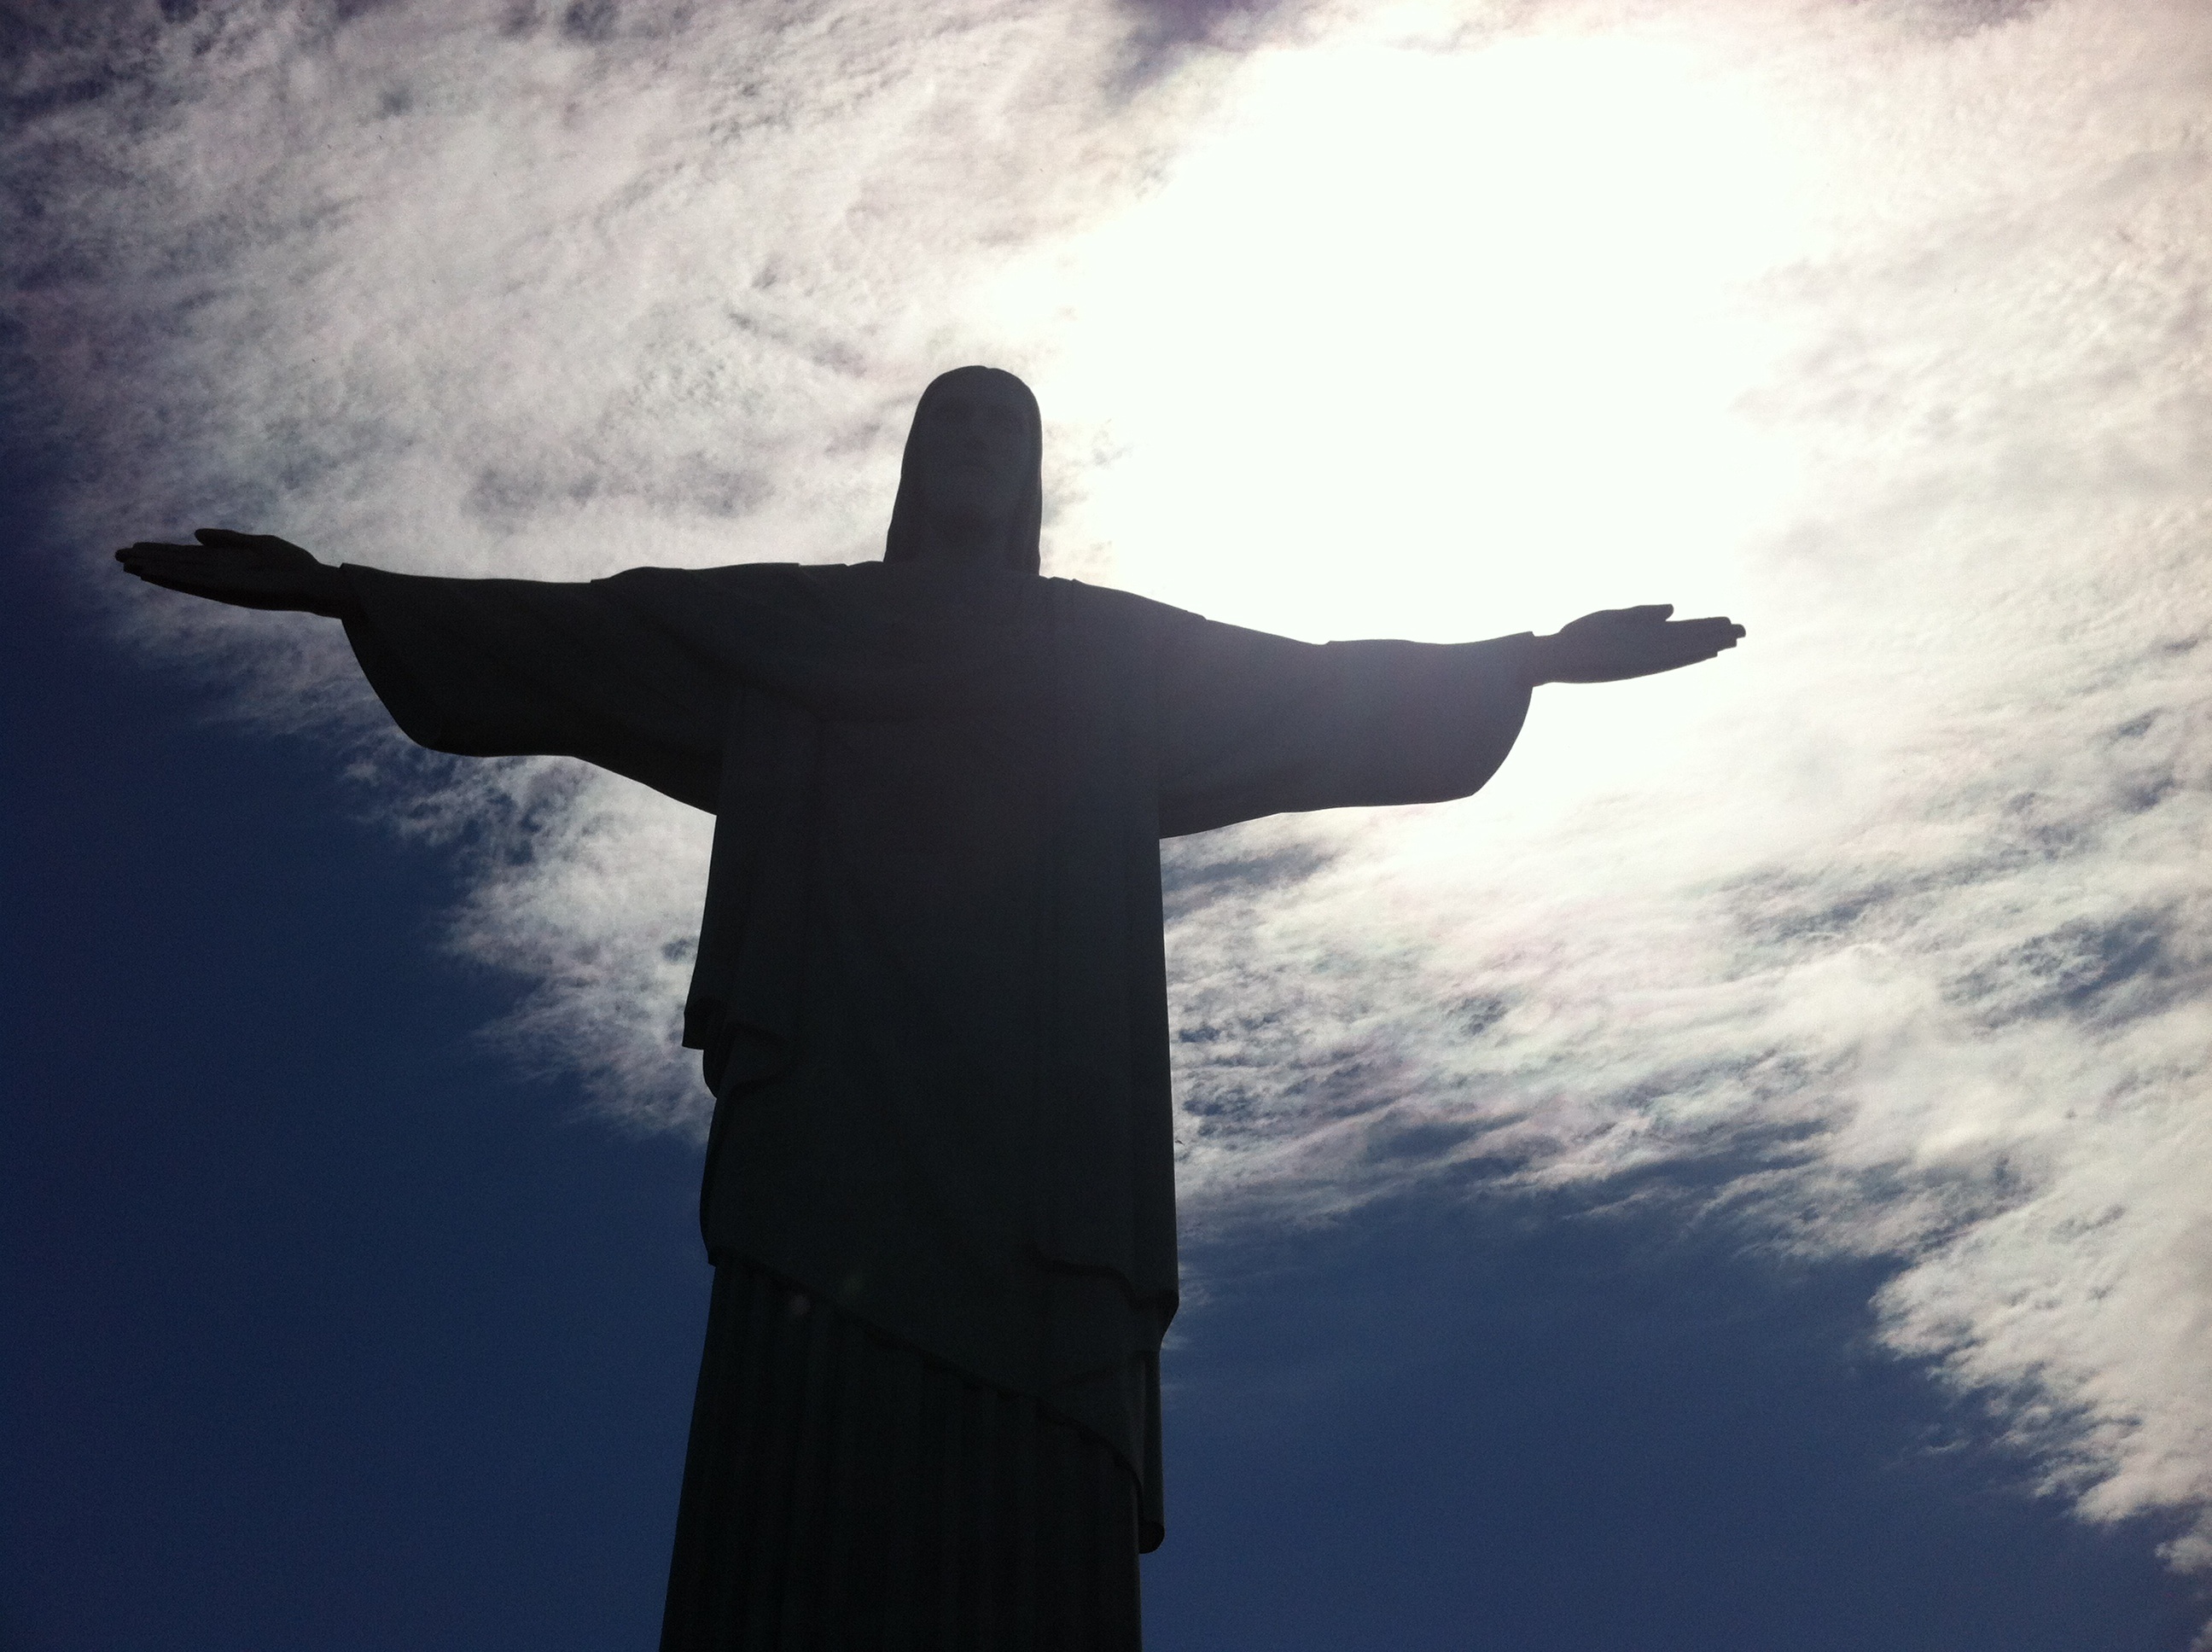
silhouette, wing, cloud, sky, monument, airplane, statue, symbol, landmark, darkness, blue, cross, christ, rio, famous, brazil, cristo, janeiro, corcovado, redeemer, cristo redentor, atmosphere of earth, redentor